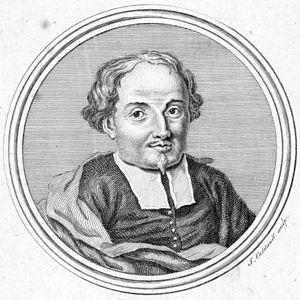
-